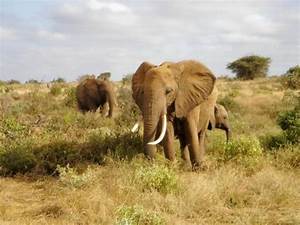
Label: elefante